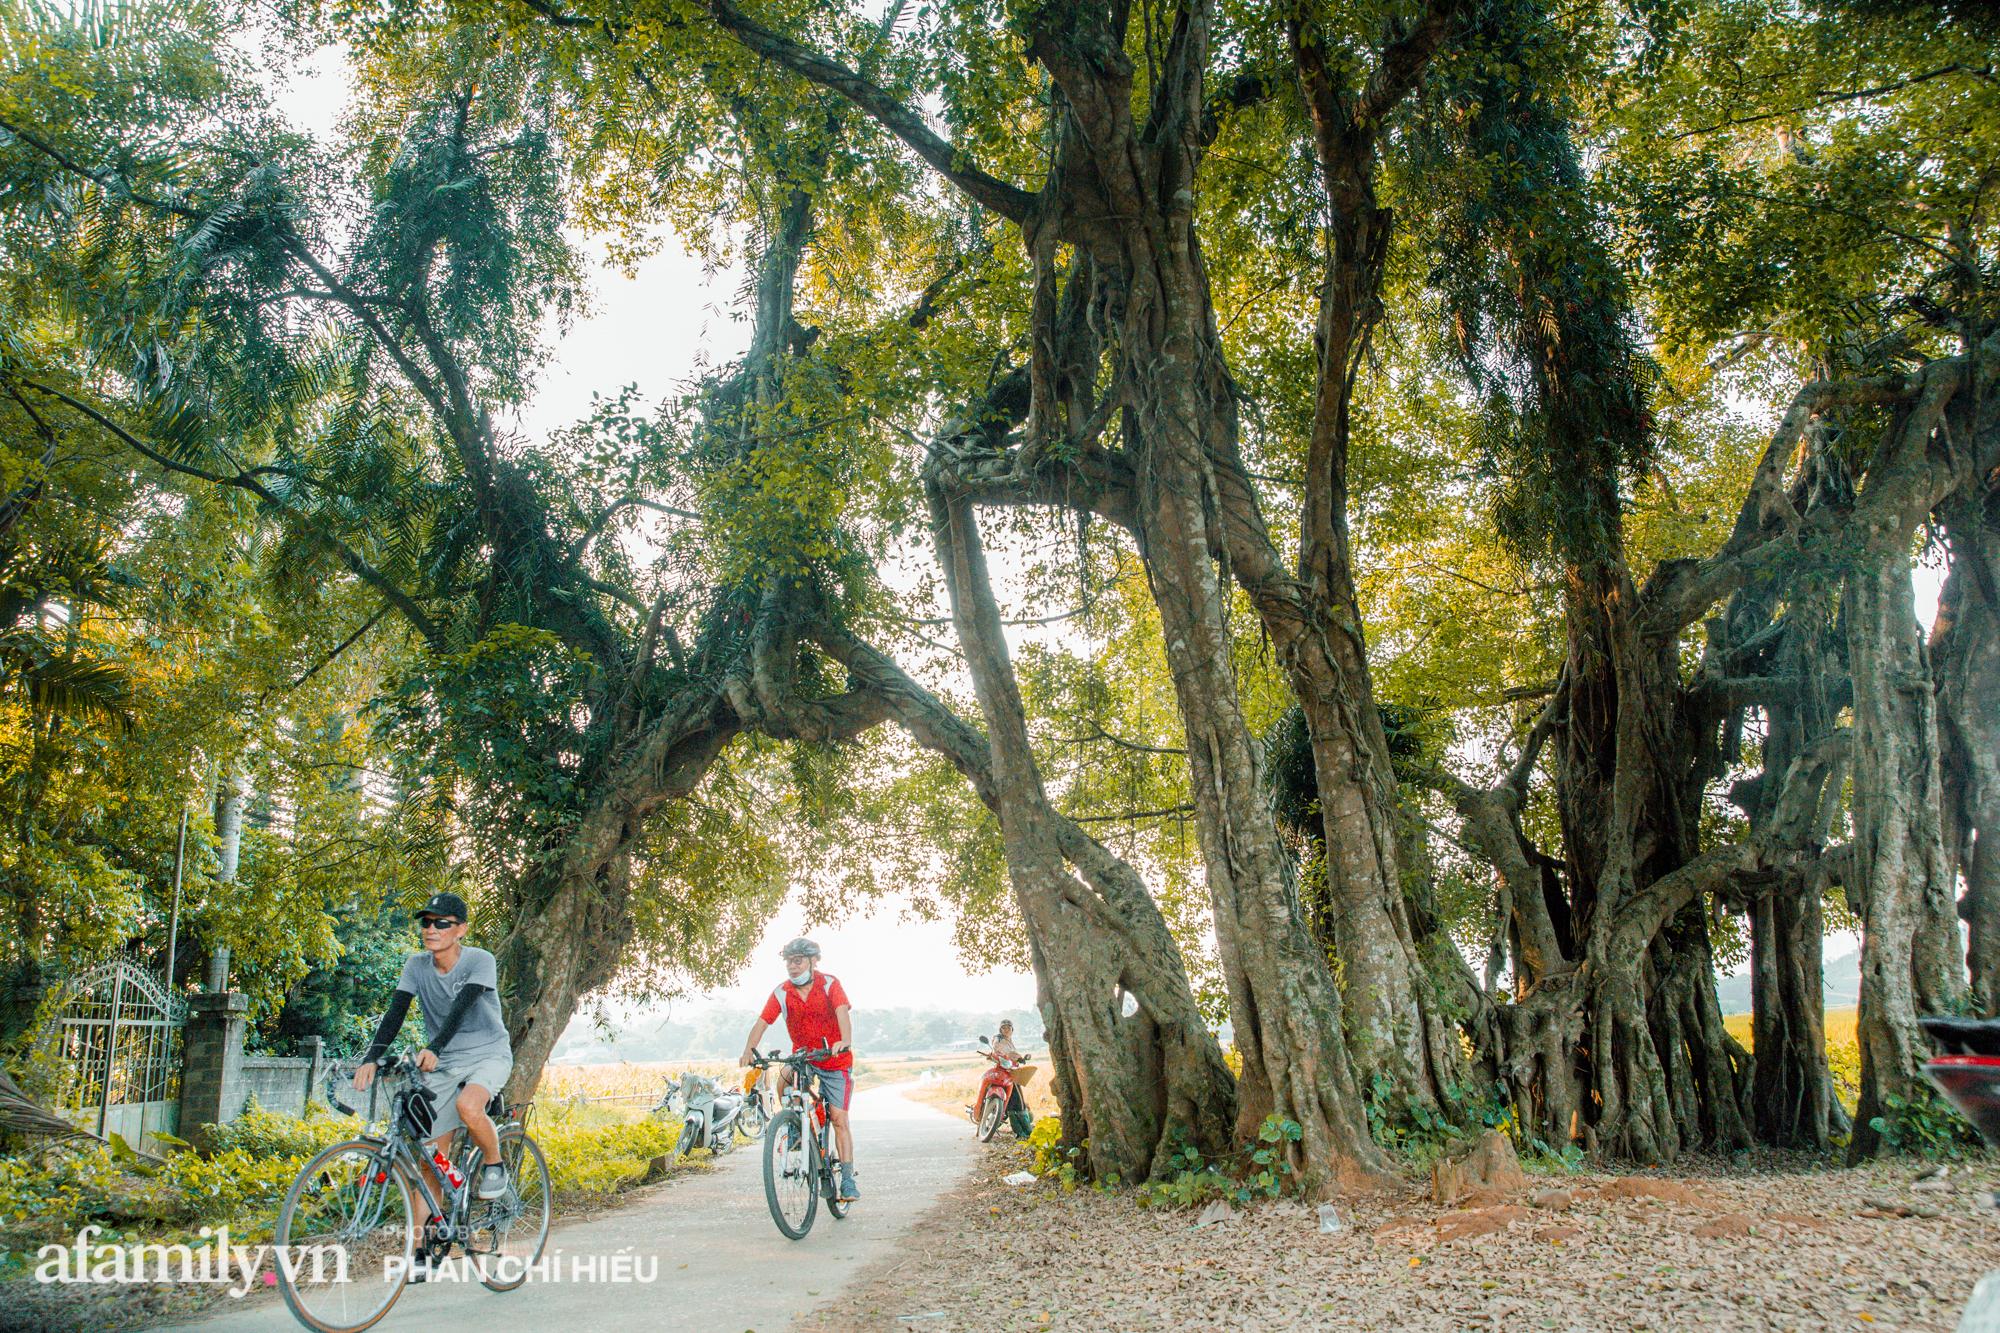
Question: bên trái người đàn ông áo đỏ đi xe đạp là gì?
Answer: bên trái người đàn ông áo đỏ đi xe đạp là những cái cây cổ thụ